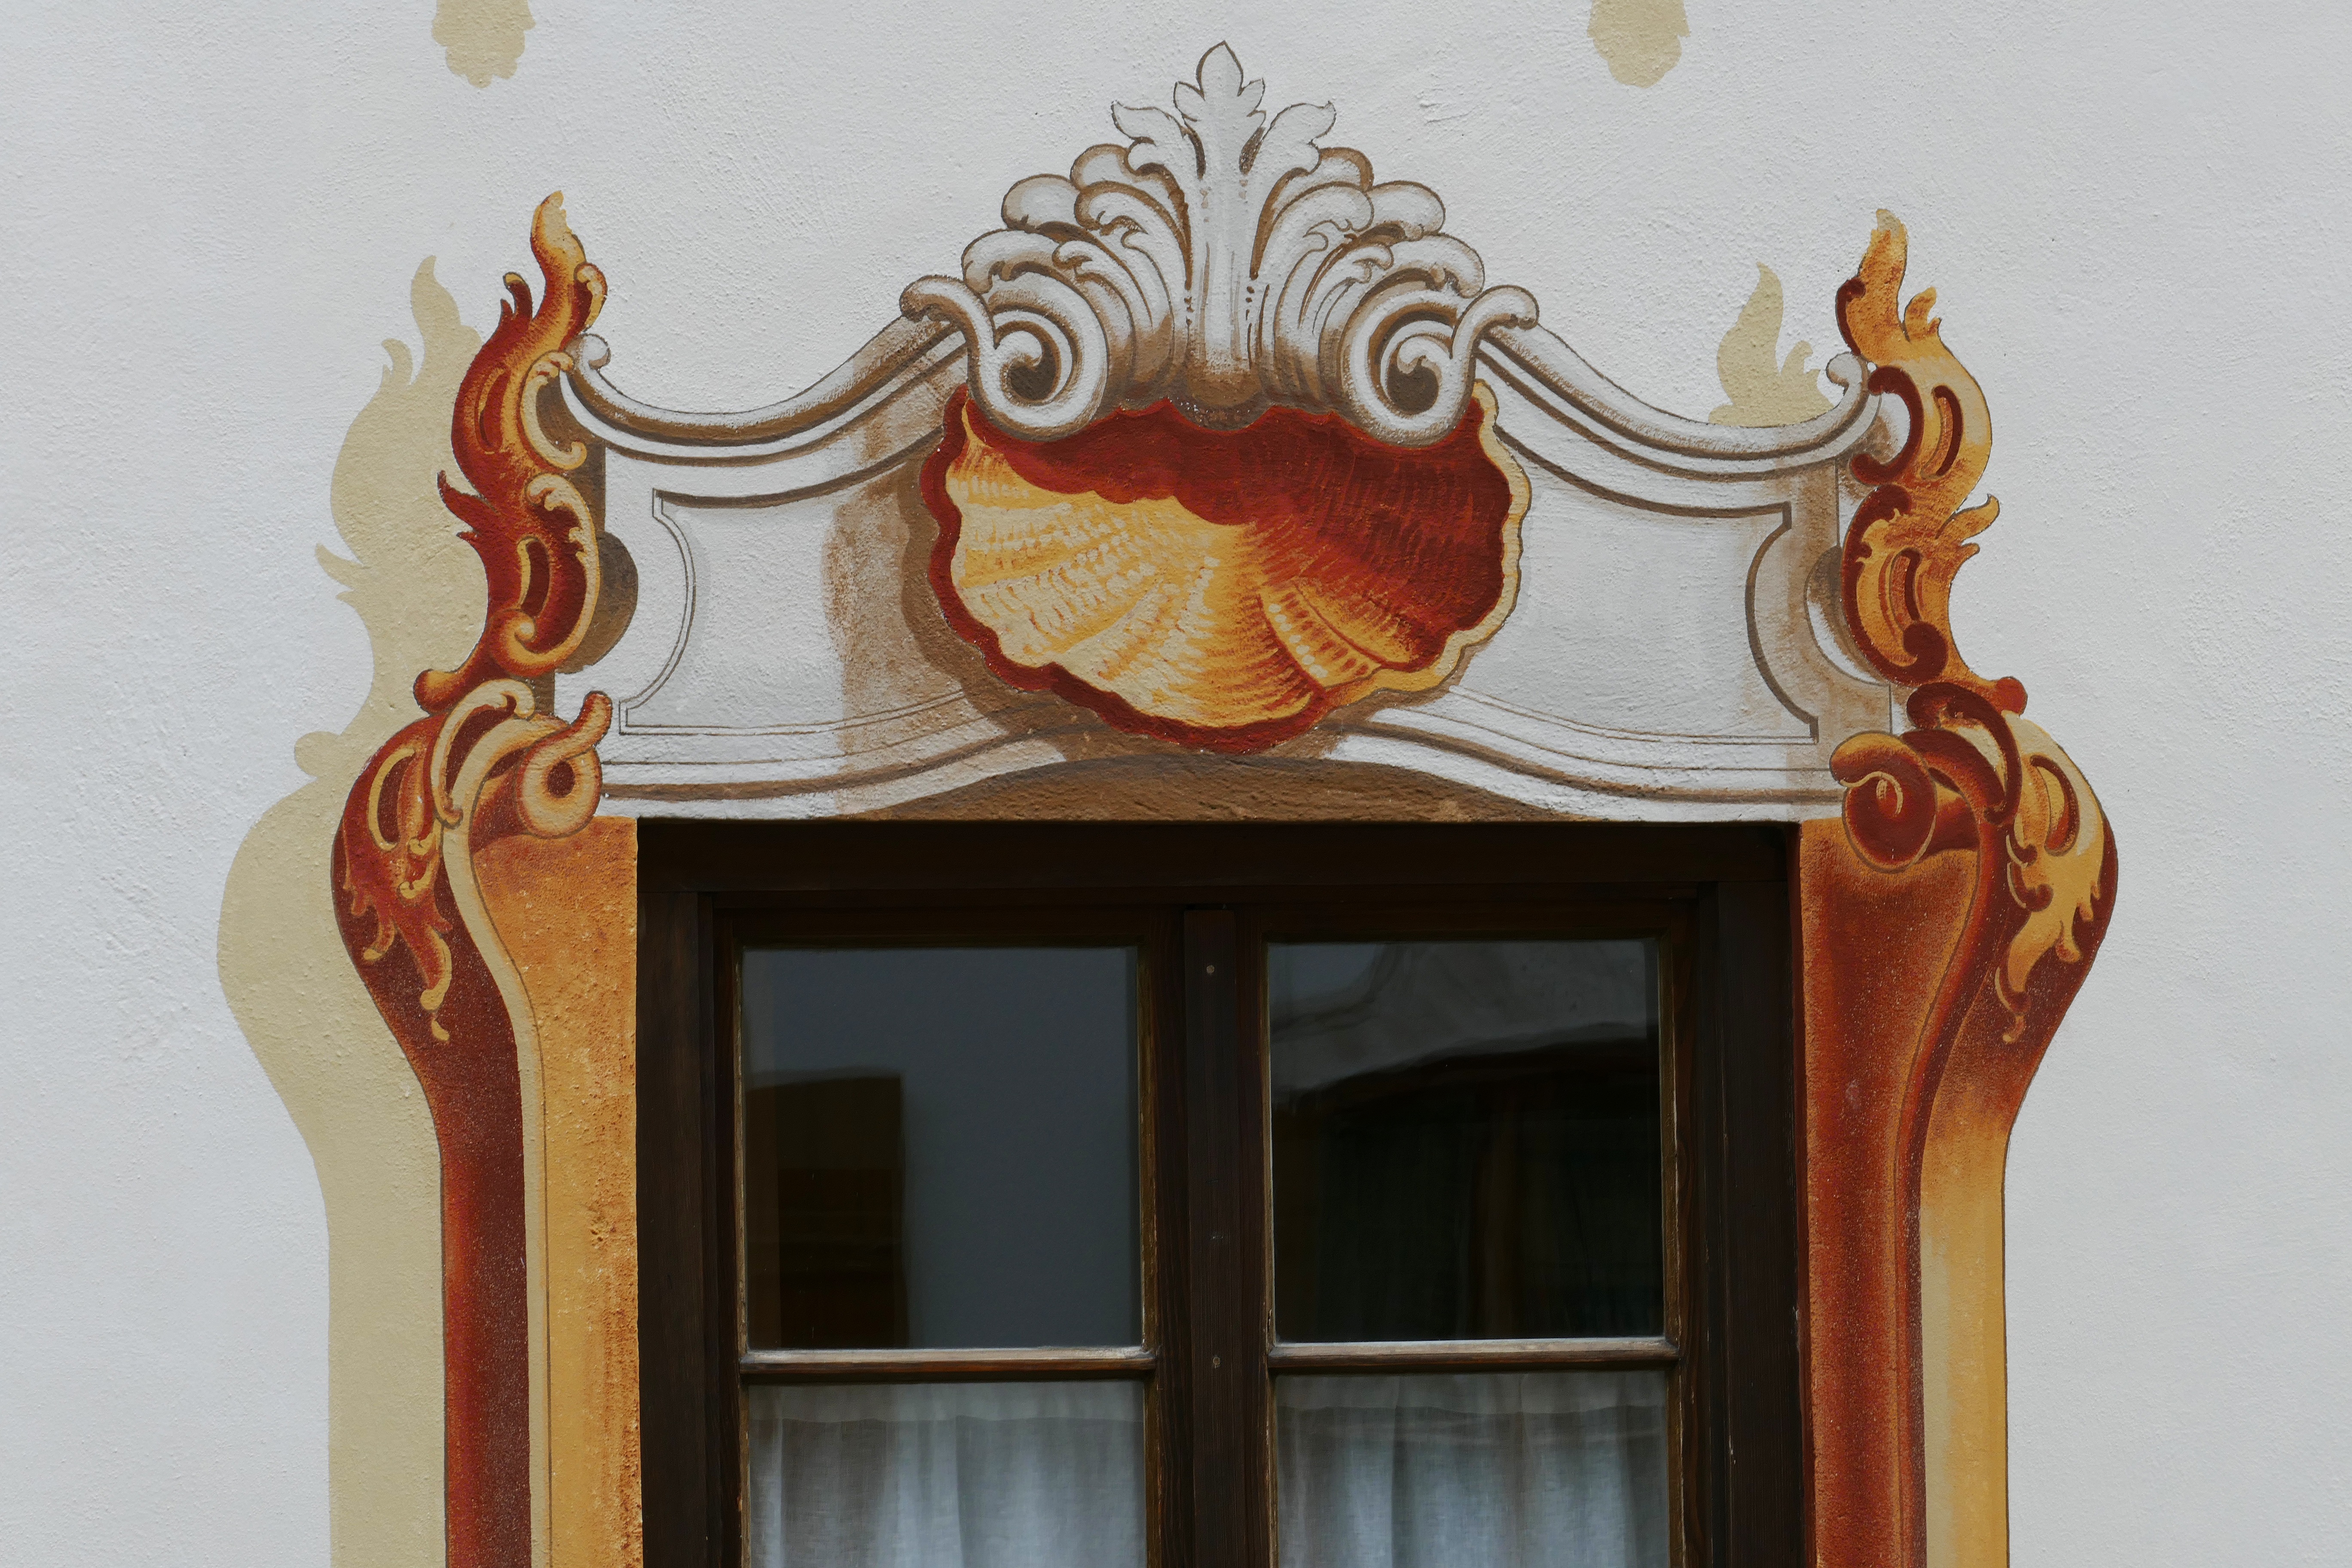
wood, window, home, wall, rural, furniture, interior design, art, design, mural, carving, molding, modern art, upper bavaria, trompe l il, southern germany, l ftlmalerei, lueftelmalerei, austrian, kleinst dtisch, art form, frescos, slip painting, oberammergau germany